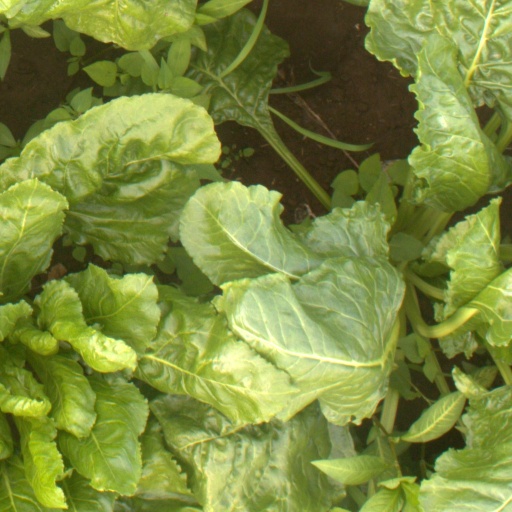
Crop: sugar beet